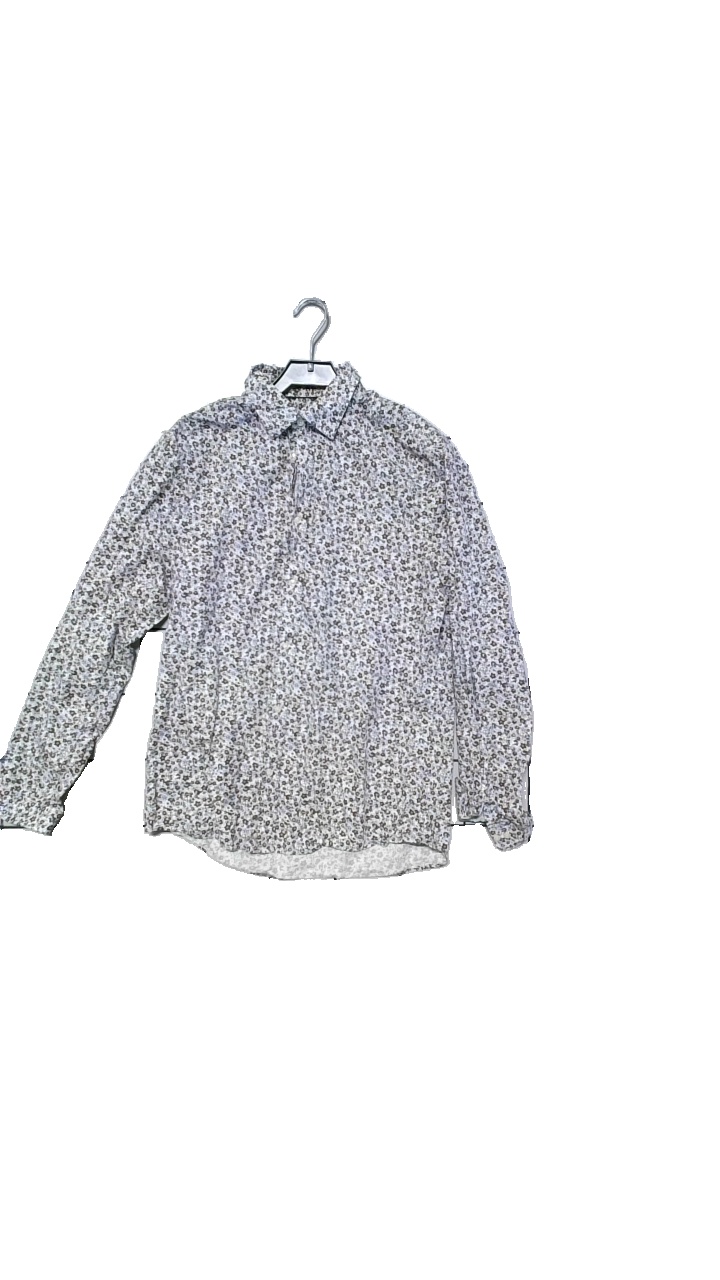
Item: Shirt (Men)
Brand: Bläck
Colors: Multicolor
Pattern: Floral print
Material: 100% cotton
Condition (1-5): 5
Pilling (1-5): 5
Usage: Reuse
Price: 100-150